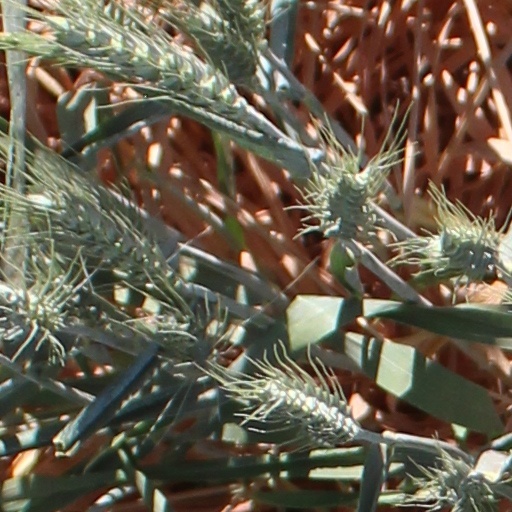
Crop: wheat